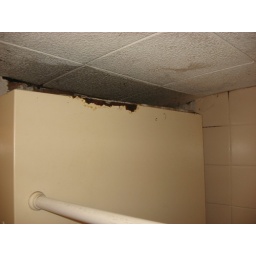
Bathroom - rust to top of water tank above bath